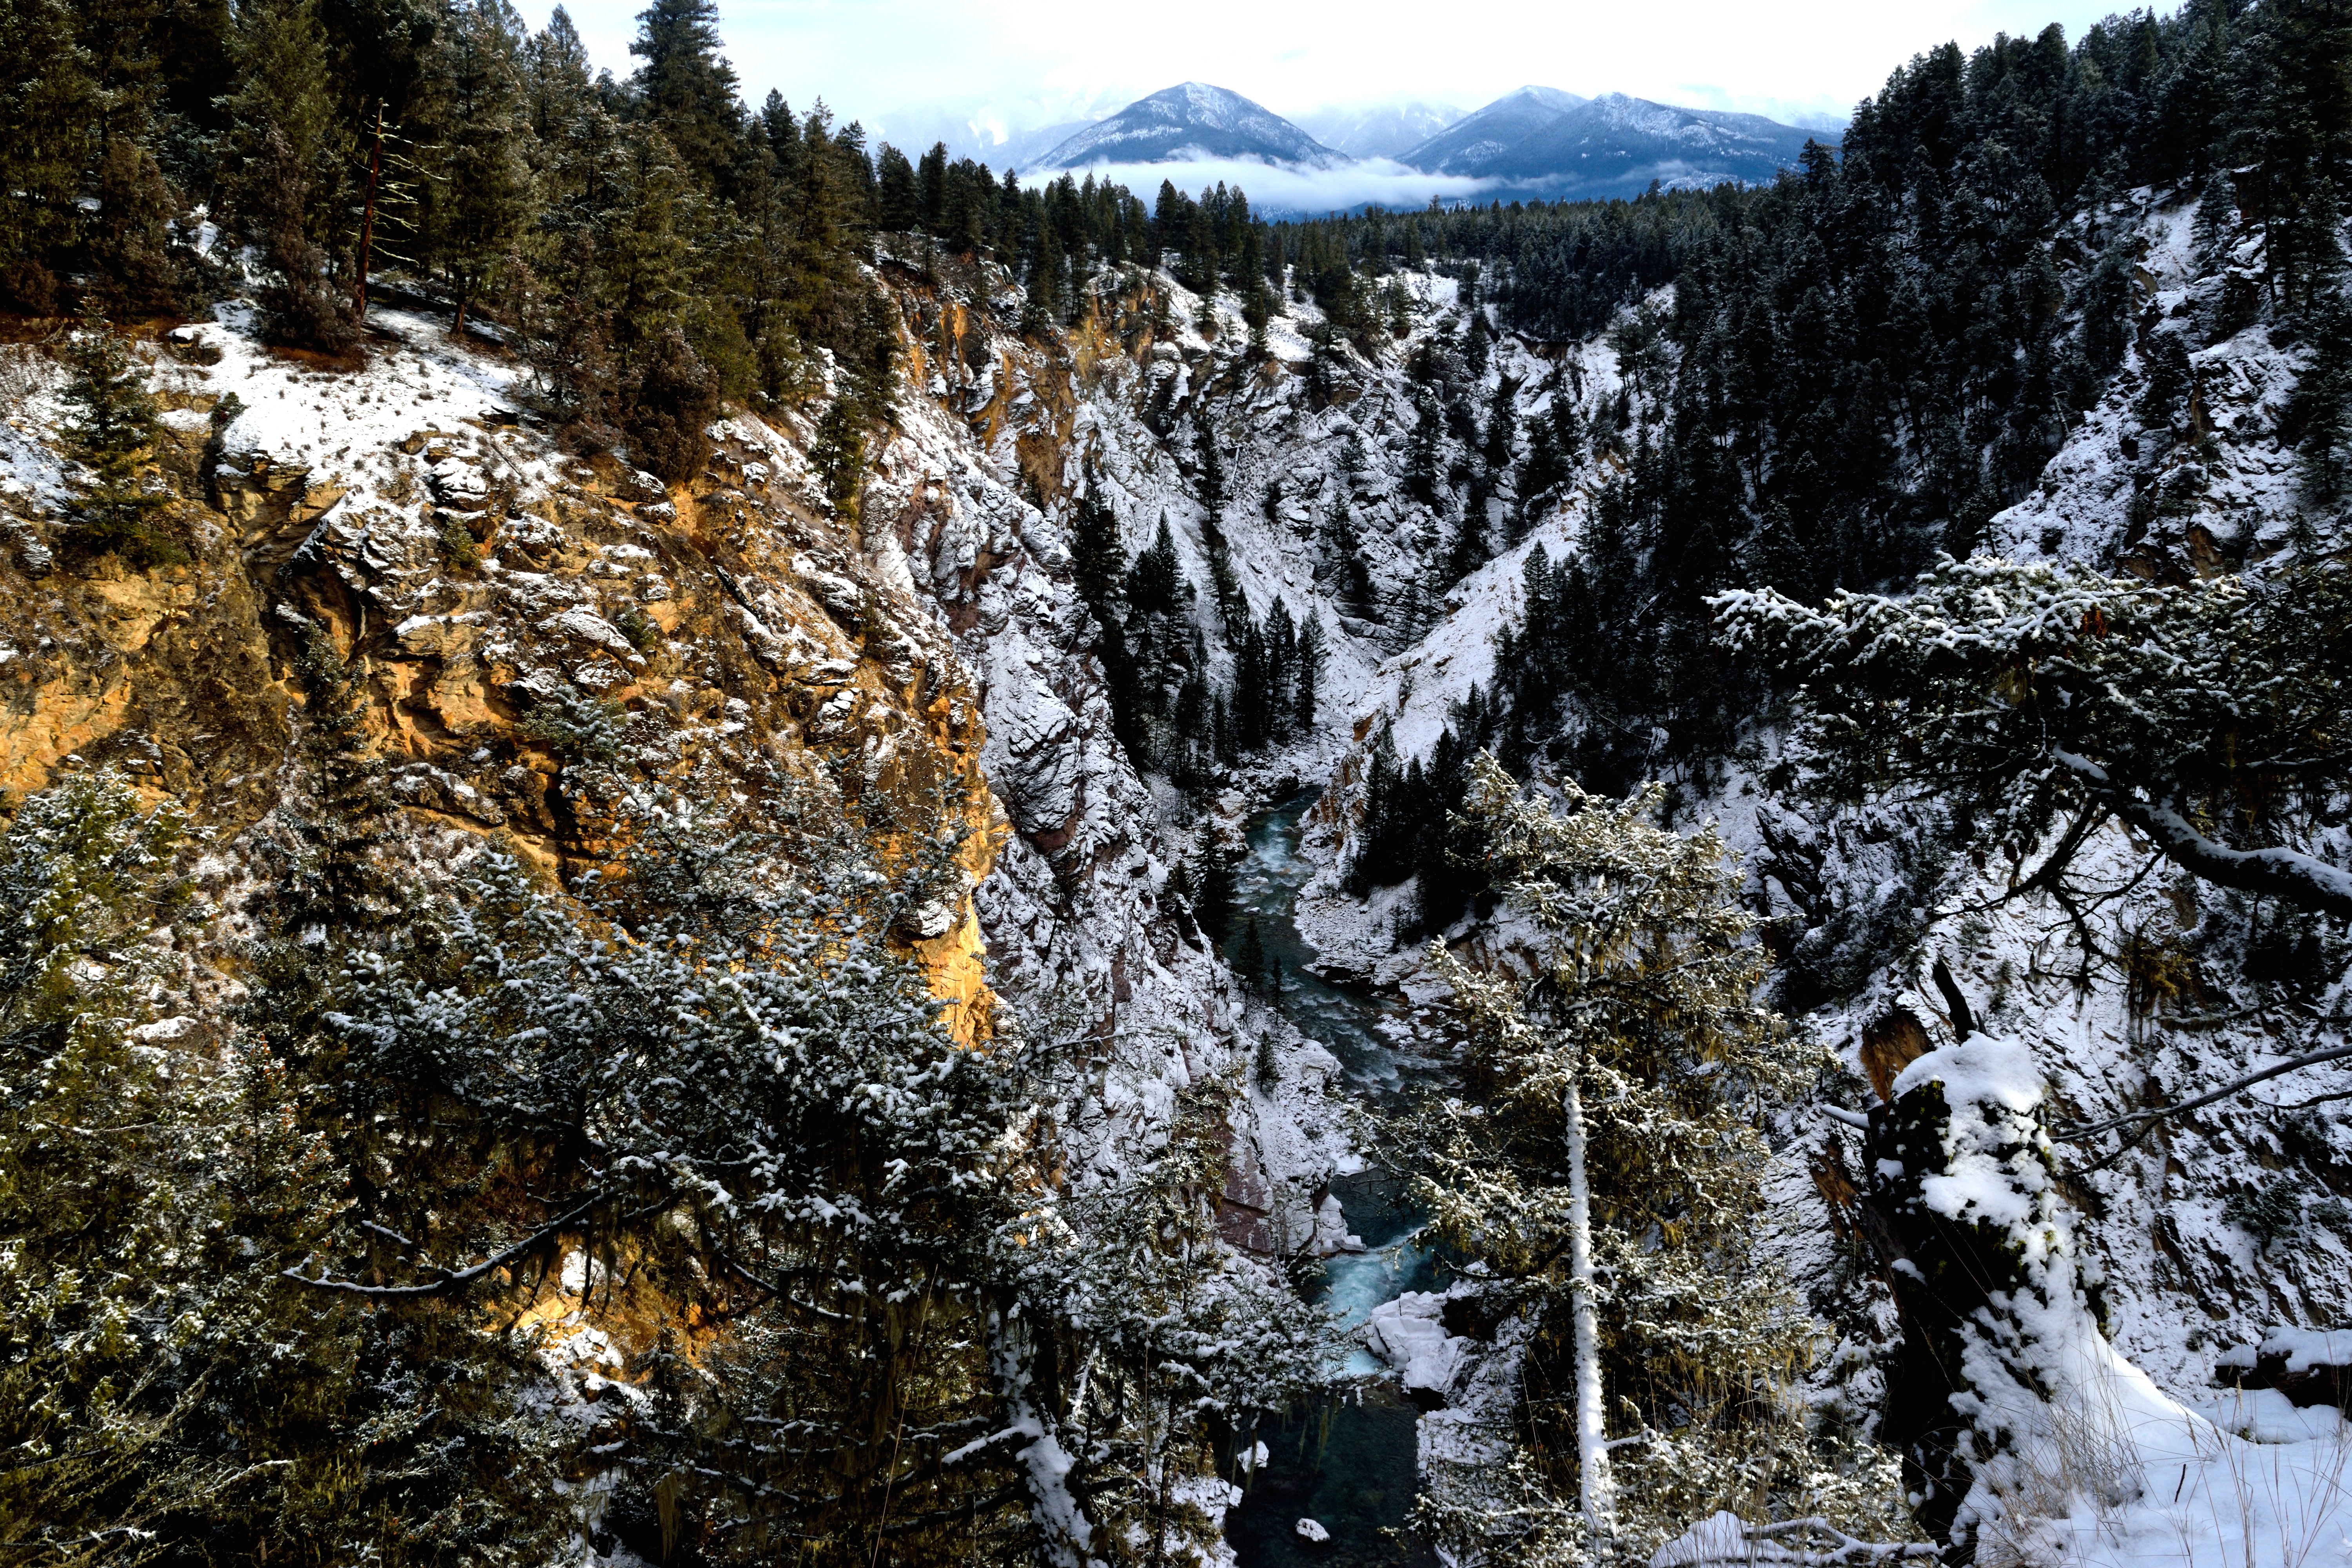
tree, forest, wilderness, mountain, snow, winter, trail, adventure, mountain range, stream, ice, autumn, weather, season, ridge, woody plant, mountainous landforms, geological phenomenon